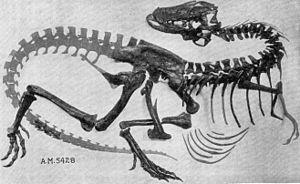
Gorgosaurus, ce qui signifie « lézard féroce », est un genre de dinosaures théropodes tyrannosauridés de la sous-famille des Albertosaurinae. Il vivait dans l'ouest de l'Amérique du Nord vers la fin du Crétacé supérieur, au Campanien, il y a entre environ 76,5 et 75 millions d'années.